Nain Jaune

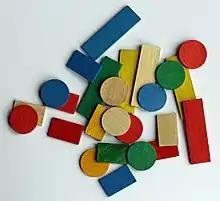
Coloured wooden jetons of the type used in Nain Jaune

The original rules for a game called "Nain Jaune" were published in two issues of "L'Avantcoureur" in 1760. These rules only allow three or five players and are more challenging, requiring cards to be built in suit sequences.